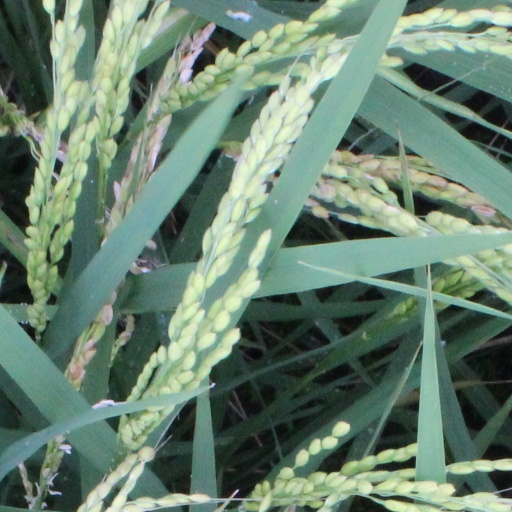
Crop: rice